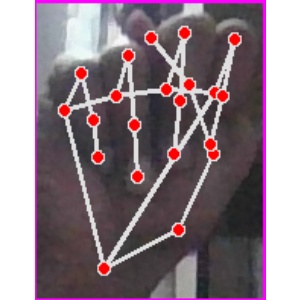
अक्षर: न